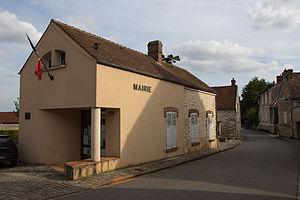
Orveau est une commune française située dans le département de l'Essonne en région Île-de-France.